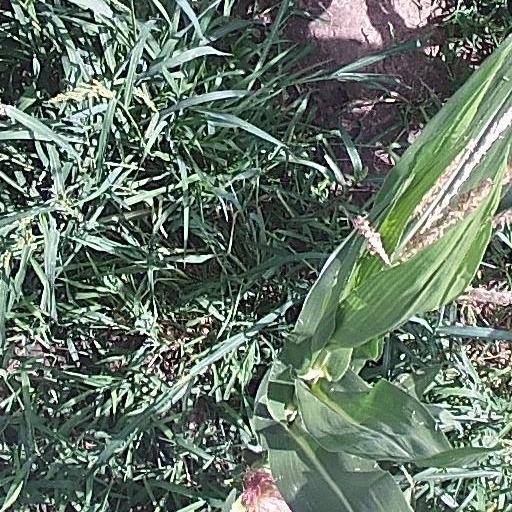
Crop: maize; corn